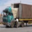
Label: truck